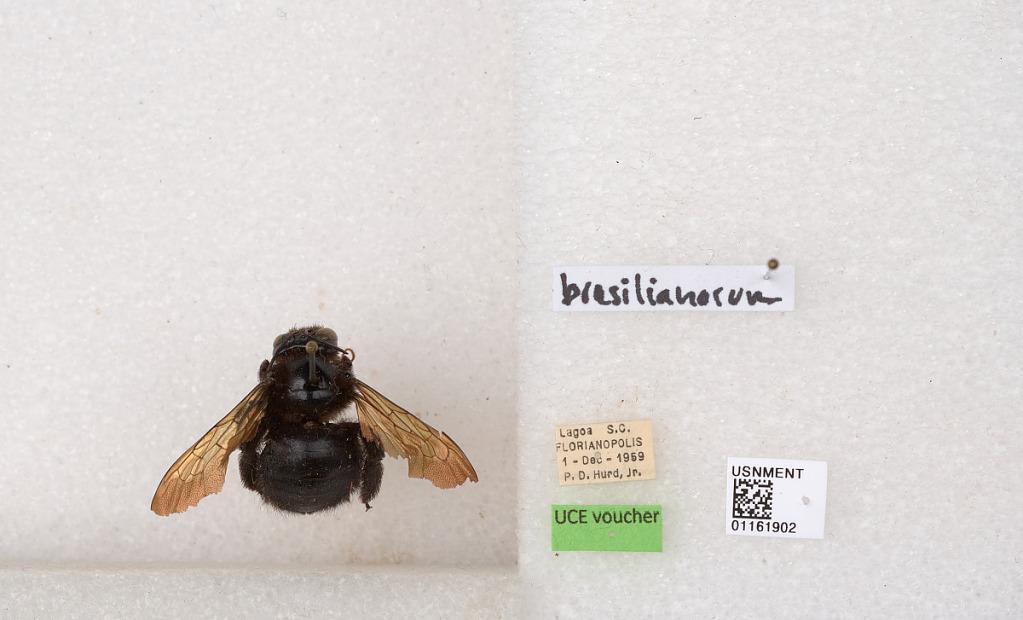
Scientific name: Xylocopa (Neoxylocopa) brasilianorum (Linnaeus)
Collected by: P. Hurd
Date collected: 1959-12-1
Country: Brazil
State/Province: Santa Catarina
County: Florianopolis
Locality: Lagoa